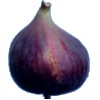
Label: Fig 1